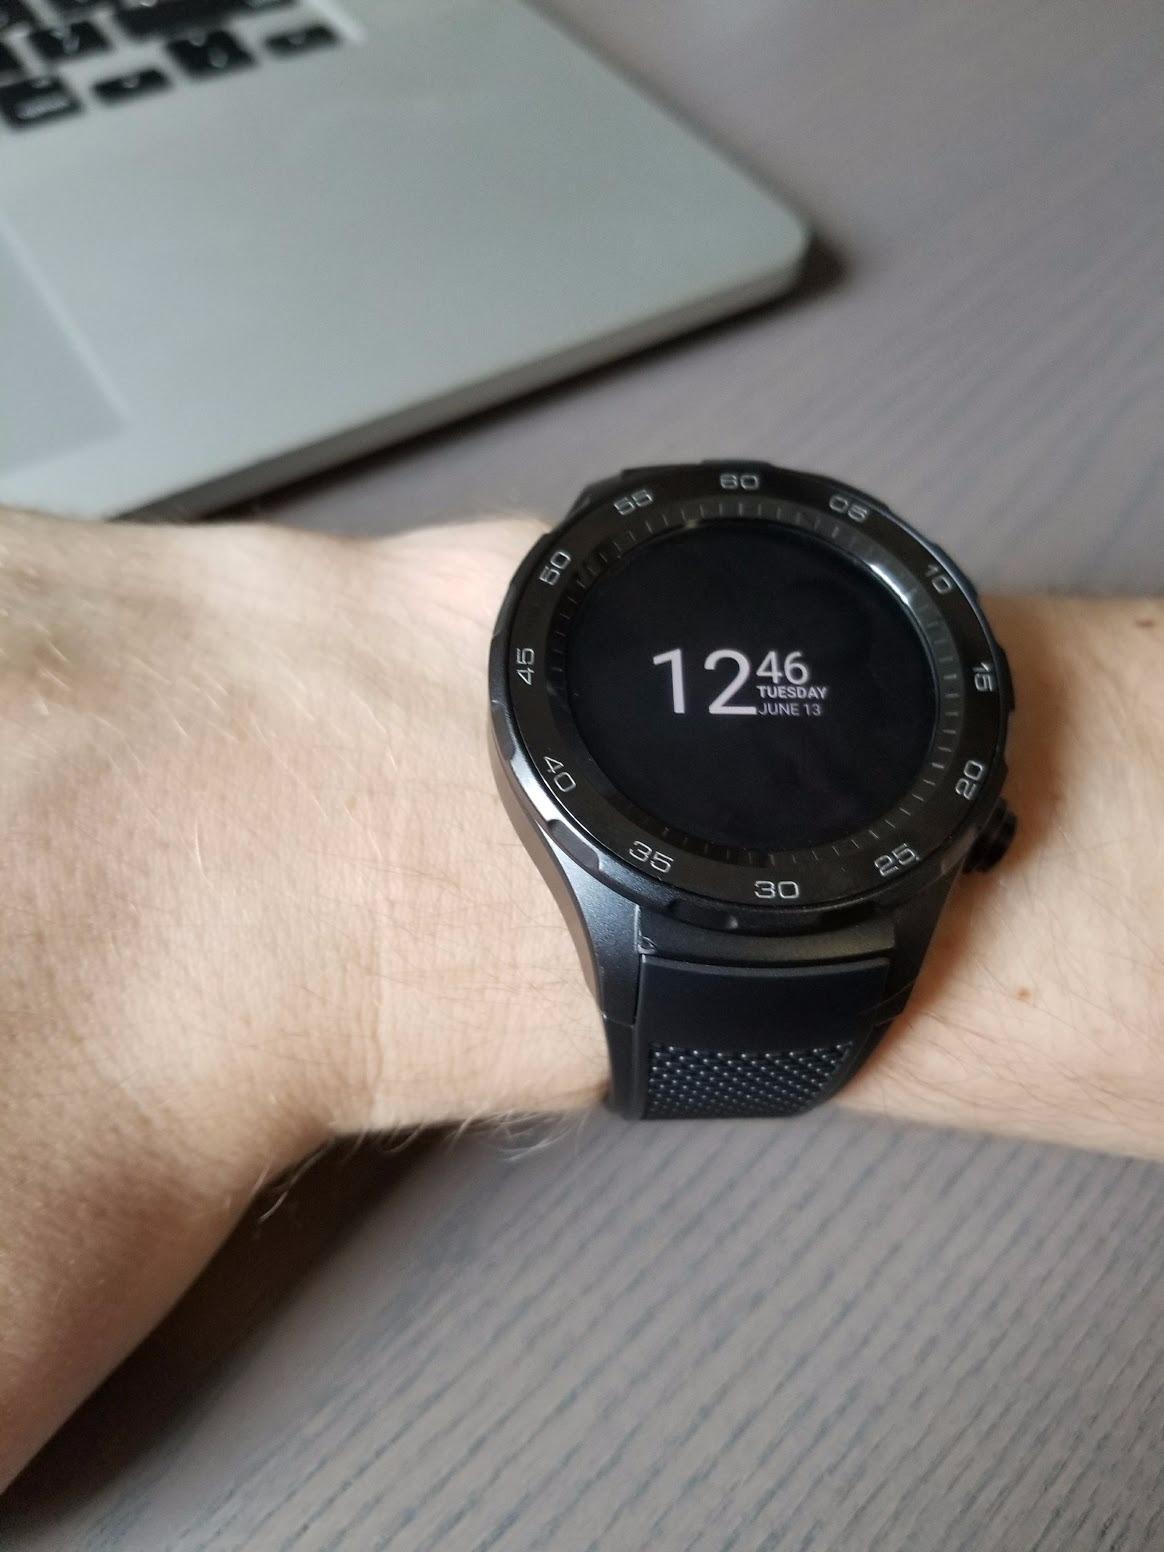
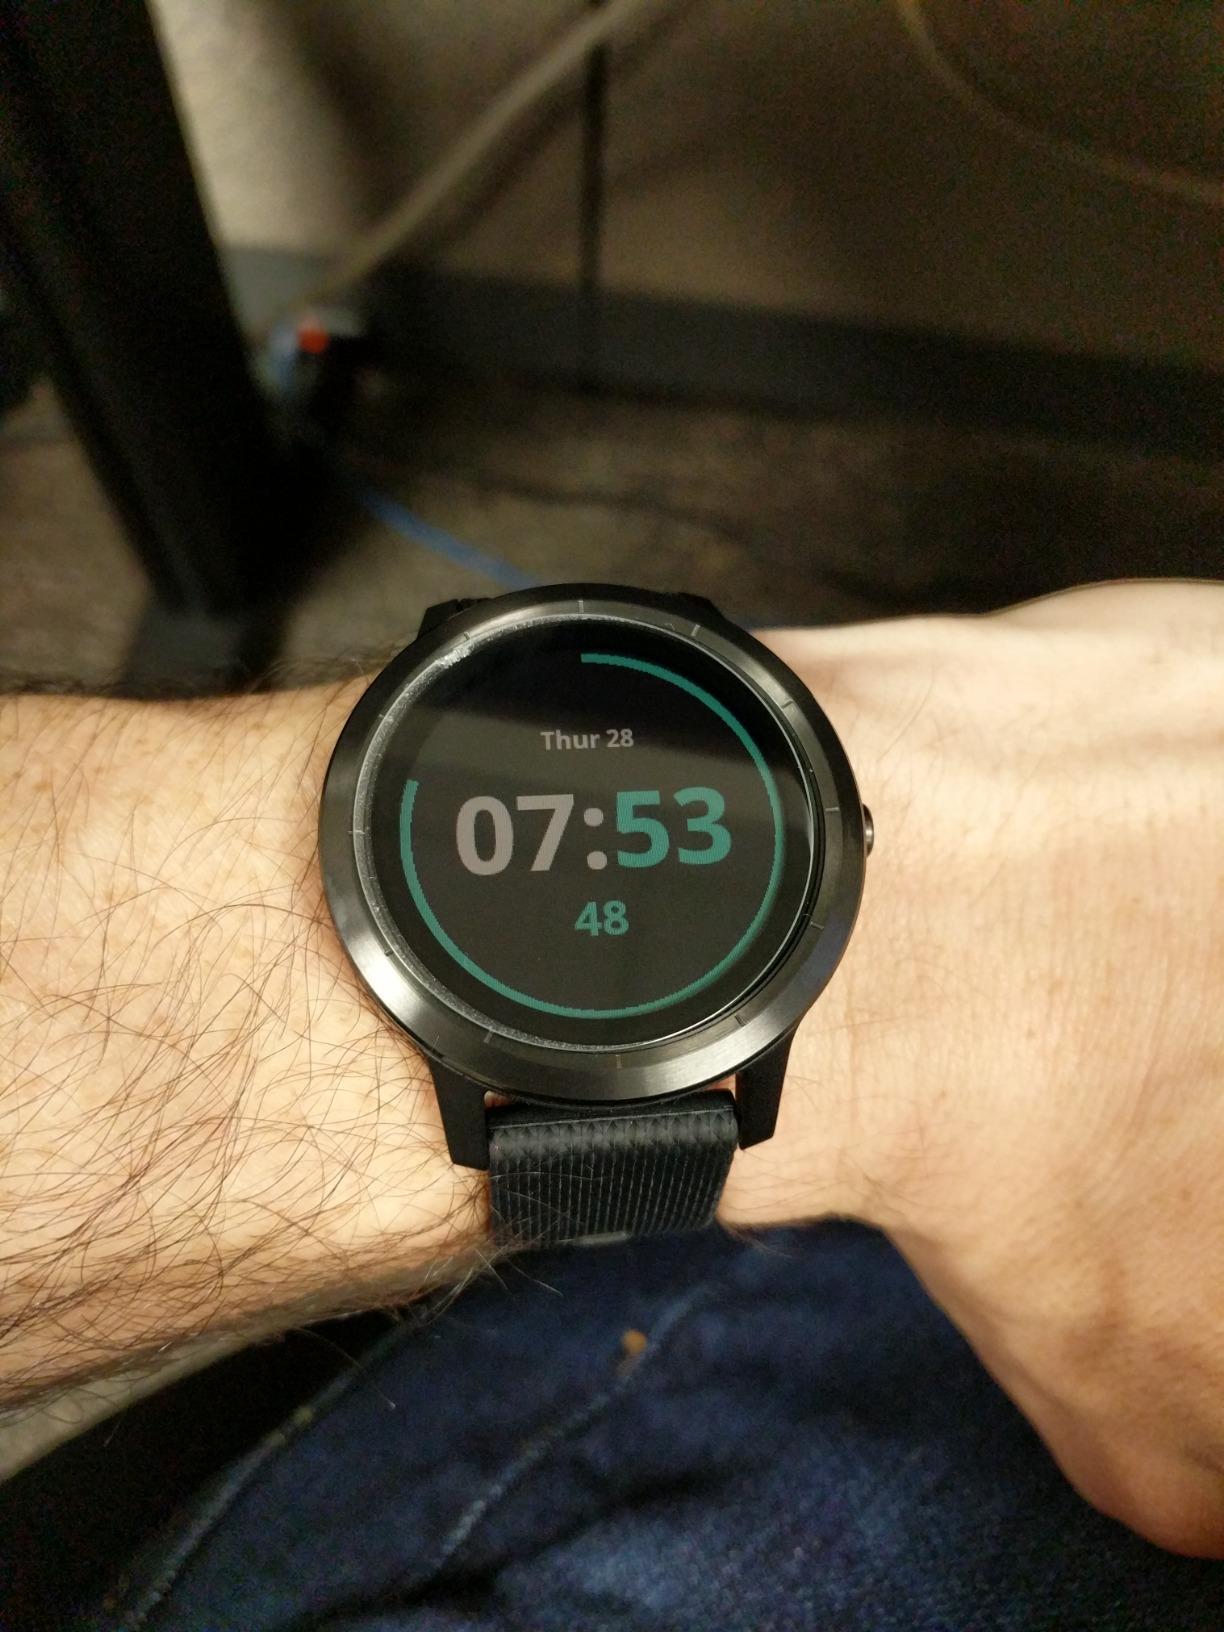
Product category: smartwatch
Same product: no